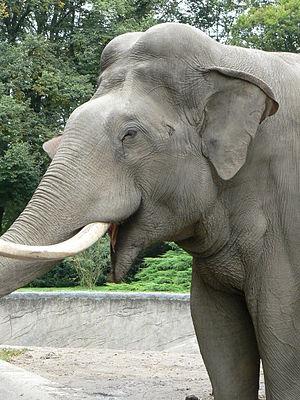
La dynastie Song de Chine est une dynastie régnante qui contrôle la Chine historique et le Sud de la Chine du milieu du Xᵉ siècle jusqu’au dernier quart du XIIIᵉ siècle. Cette dynastie marque un tournant important dans le domaine des innovations en science et technologie de la Chine ancienne, avec l'émergence de figures intellectuelles éminentes comme Shen Kuo et Su Song et l'utilisation révolutionnaire de la poudre à canon dans les armes.